Marcelo Torcuato de Alvear

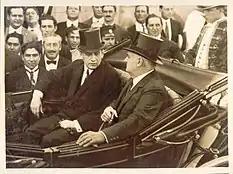
Together with the Chilean president, Arturo Alessandri, 1925.

This discussion lasted all of 1924, until an agreement could be reached with the new Bolivian foreign minister in office, Eduardo Díez de Medina, who did not intend major changes in the limit. The Bolivian president agreed to modify some boundary line in order to compensate Argentina and seal the agreement. The Carrillo-Díez de Medina treaty was signed on 9 July 1925 and ceded the town of Yacuiba to Bolivia.